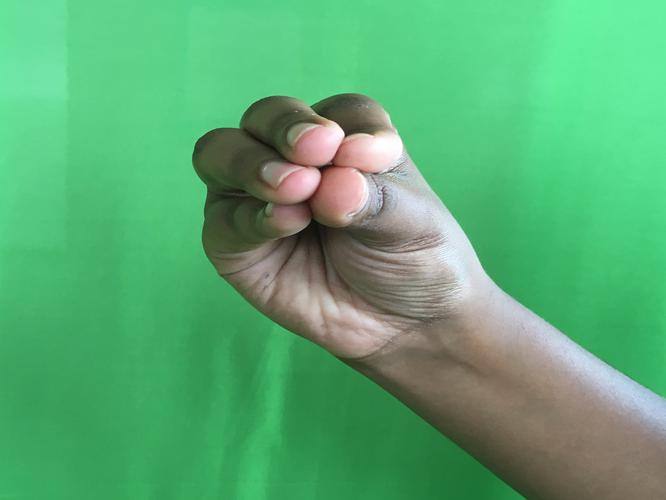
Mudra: Mukulam
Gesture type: single_hand